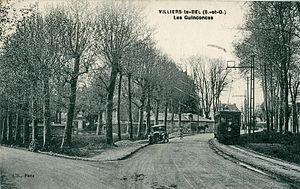
Carte postale ancienne éditée par l'H VILLIERS-LE-BEL
Le tramway de Villiers-le-Bel est une ancienne ligne de tramway française qui reliait la gare de Villiers-le-Bel - Gonesse - Arnouville au village de Villiers-le-Bel, en Seine-et-Oise, actuel Val-d'Oise. Cette ligne a été exploitée de 1878 à 1949 avant d'être supprimée et remplacée par la ligne d'autobus 268, exploitée par la RATP.